Callophrys xami

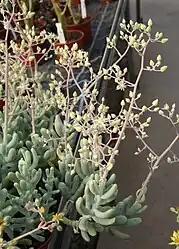
"Sedum allantoides", one of "C. xami"'s preferred host plants

The majority of "C. xami"'s host plants come from "Echeveria" and "Sedum", two genera of flowering plants in the family Crassulaceae. Many of these flowering plants are native to parts of western and southwestern United States and Mexico. In Mexico, "Echevelia gibbiflora" and "Sedum allantoides" are the most common host plants. The role of host plants is integral to the oviposition of "C. xami." These plants also serve as a main food resource for the "C. xami" larvae.